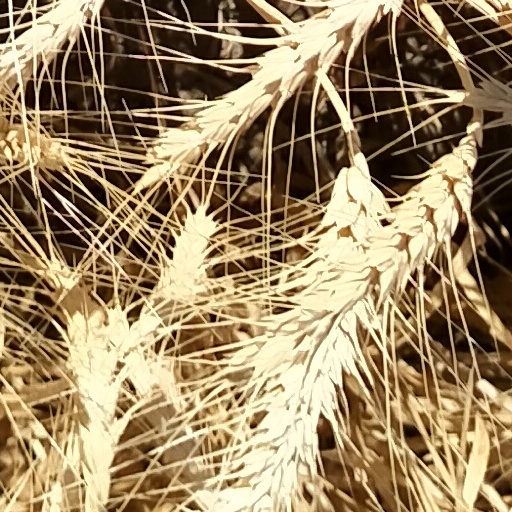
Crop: wheat